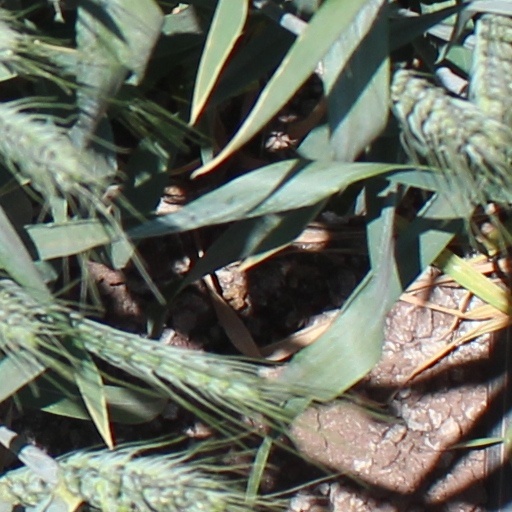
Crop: wheat